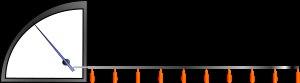
Un dilatomètre est un appareil d'analyse thermique servant à mesurer la dilatation linéaire d'un objet en fonction de la température.